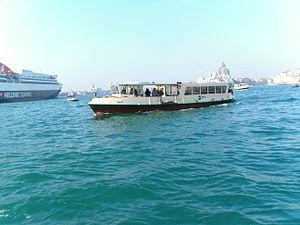
Le vaporetto est un bateau-bus utilisé essentiellement à Venise en Italie